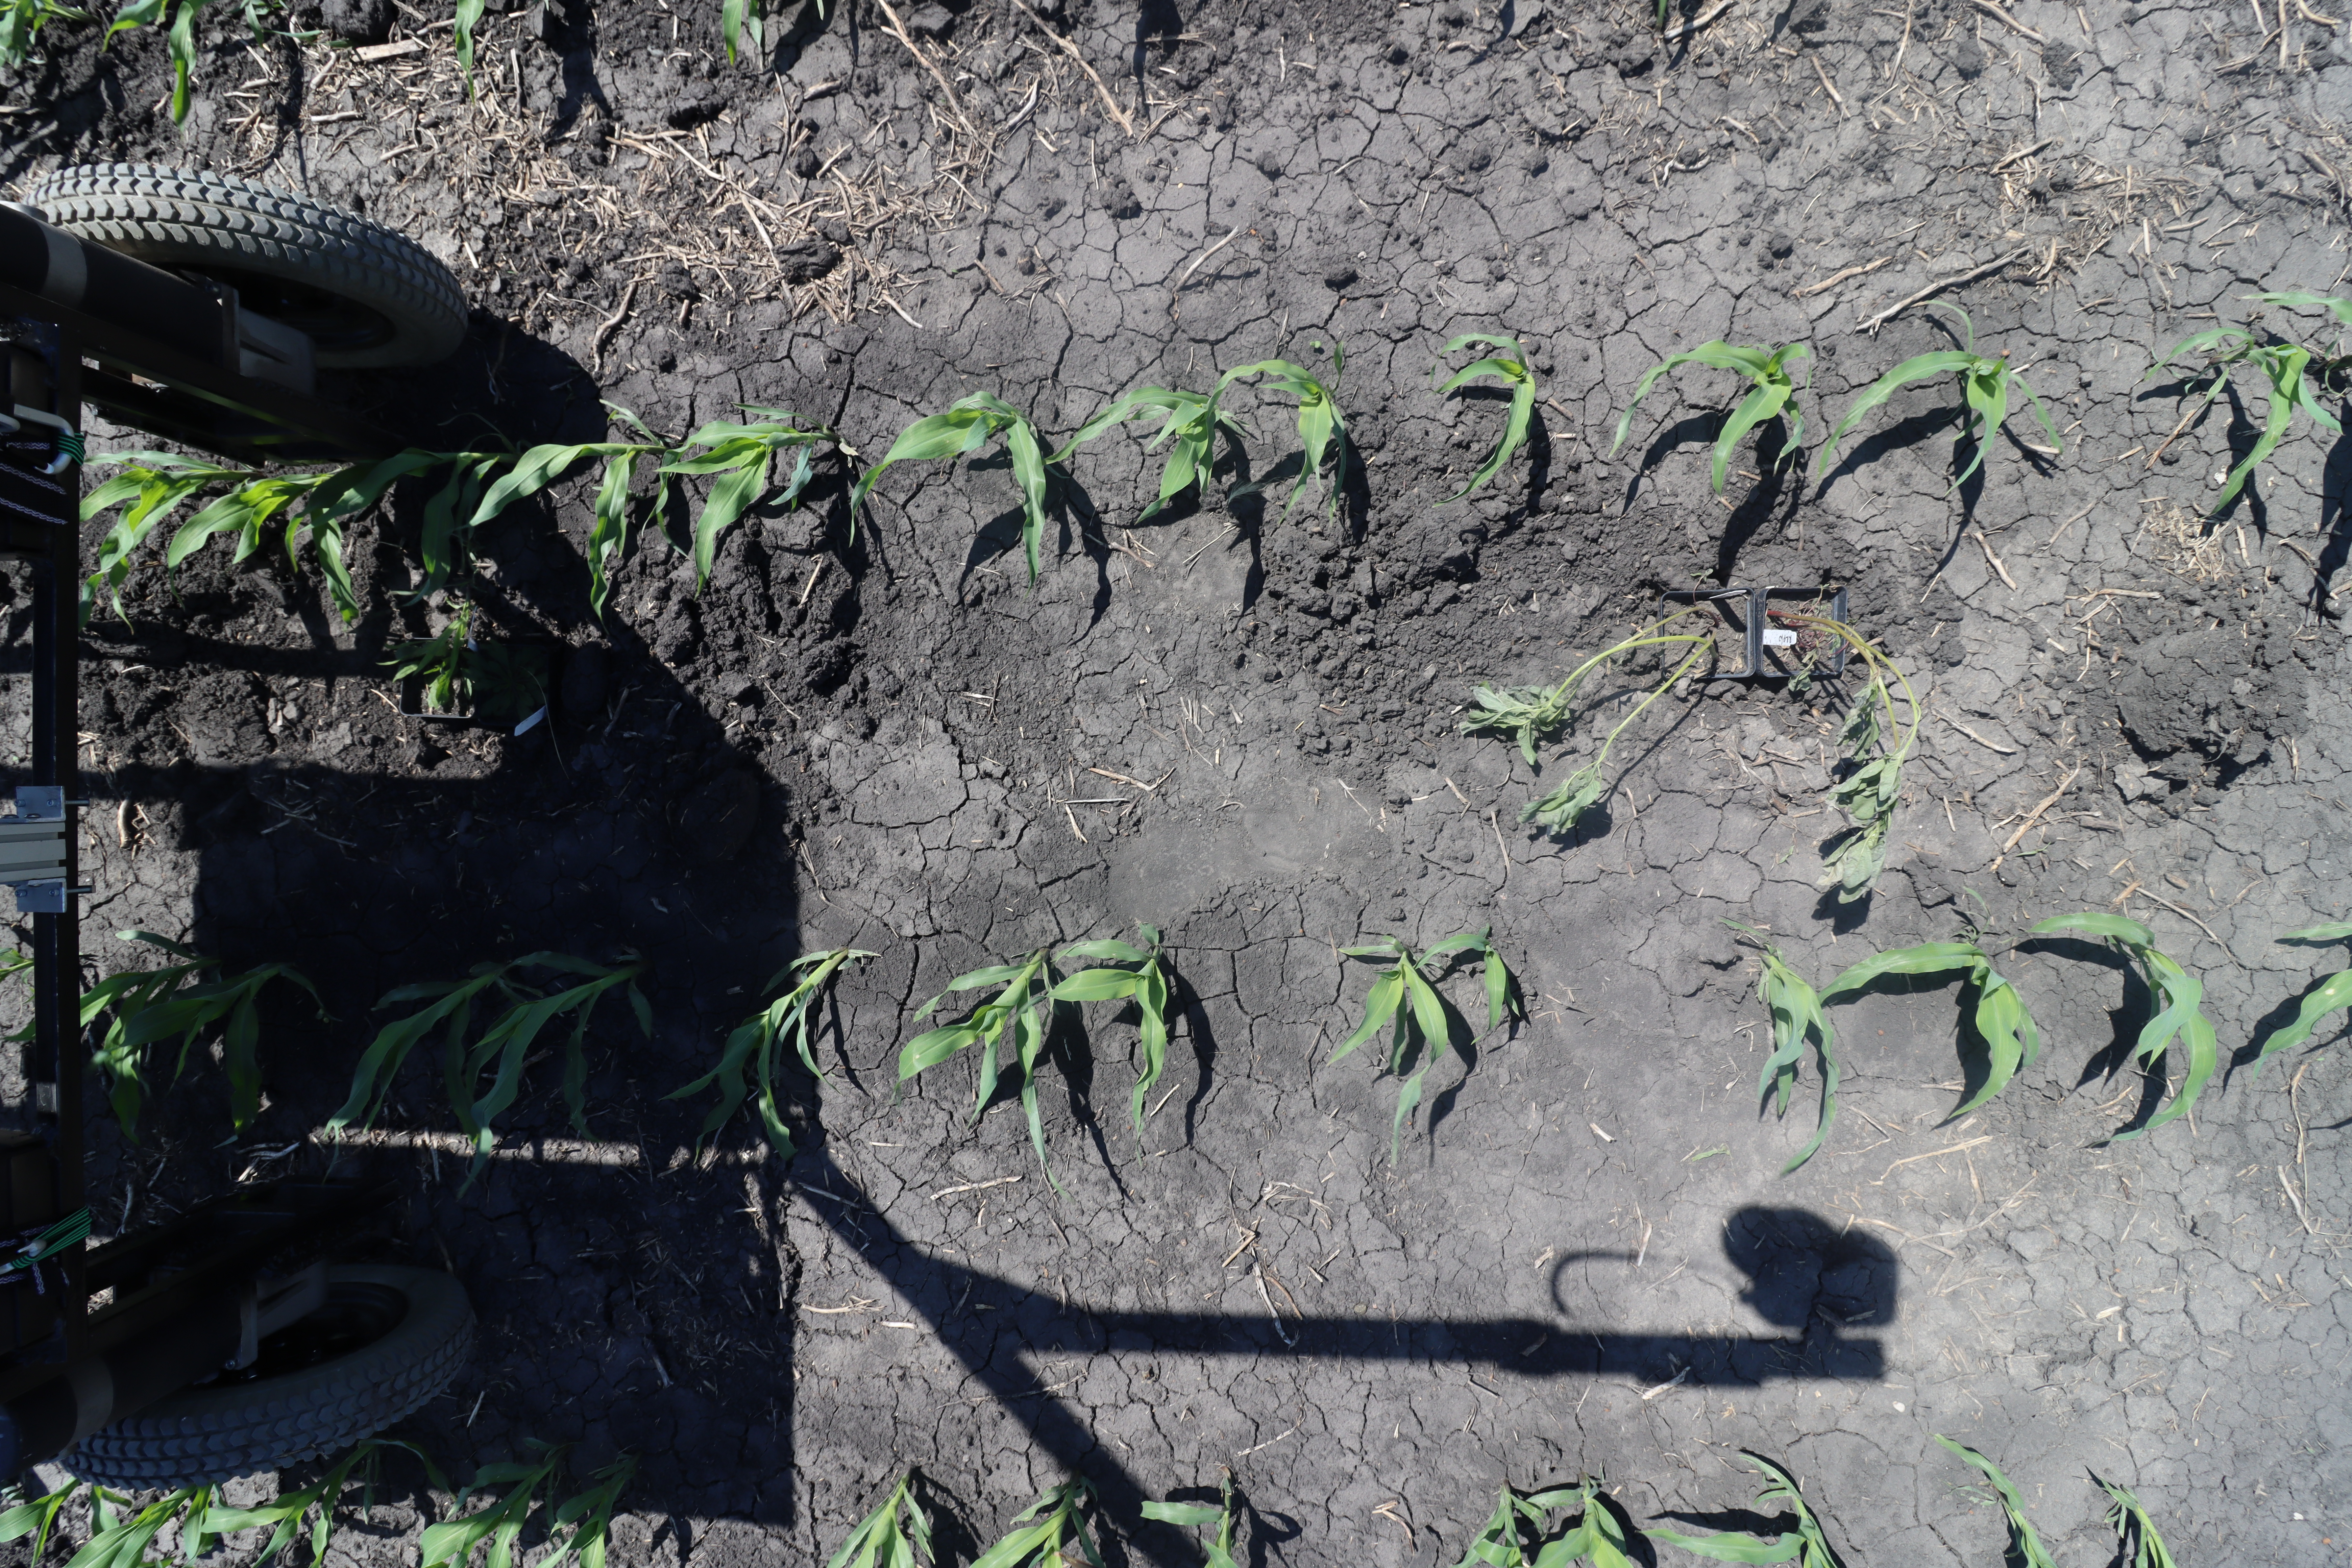
Crop: Corn
Objects: Corn, Corn, Corn, Corn, Corn, Corn, Corn, Corn, Corn, Corn, Corn, Corn, Waterhemp, Waterhemp, Corn, Corn, Corn, Corn, Corn, Corn, Corn, Corn, Corn, Corn, Corn